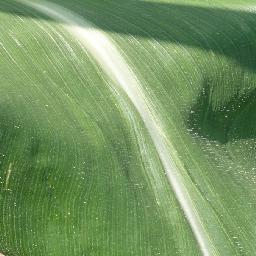
Label: Corn_(Maize)___Healthy